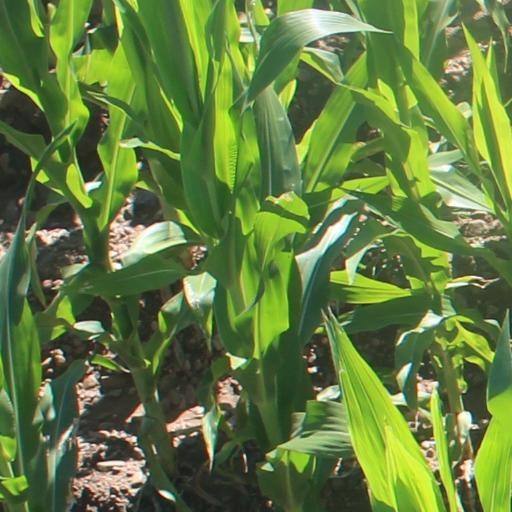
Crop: maize; corn